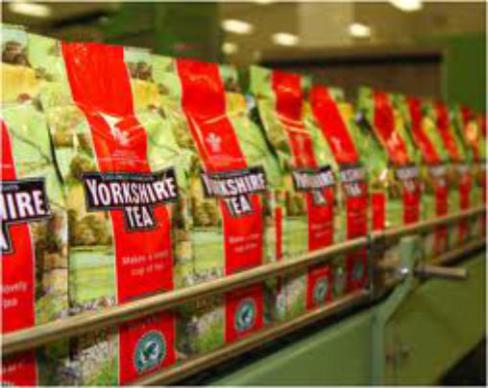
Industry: Food